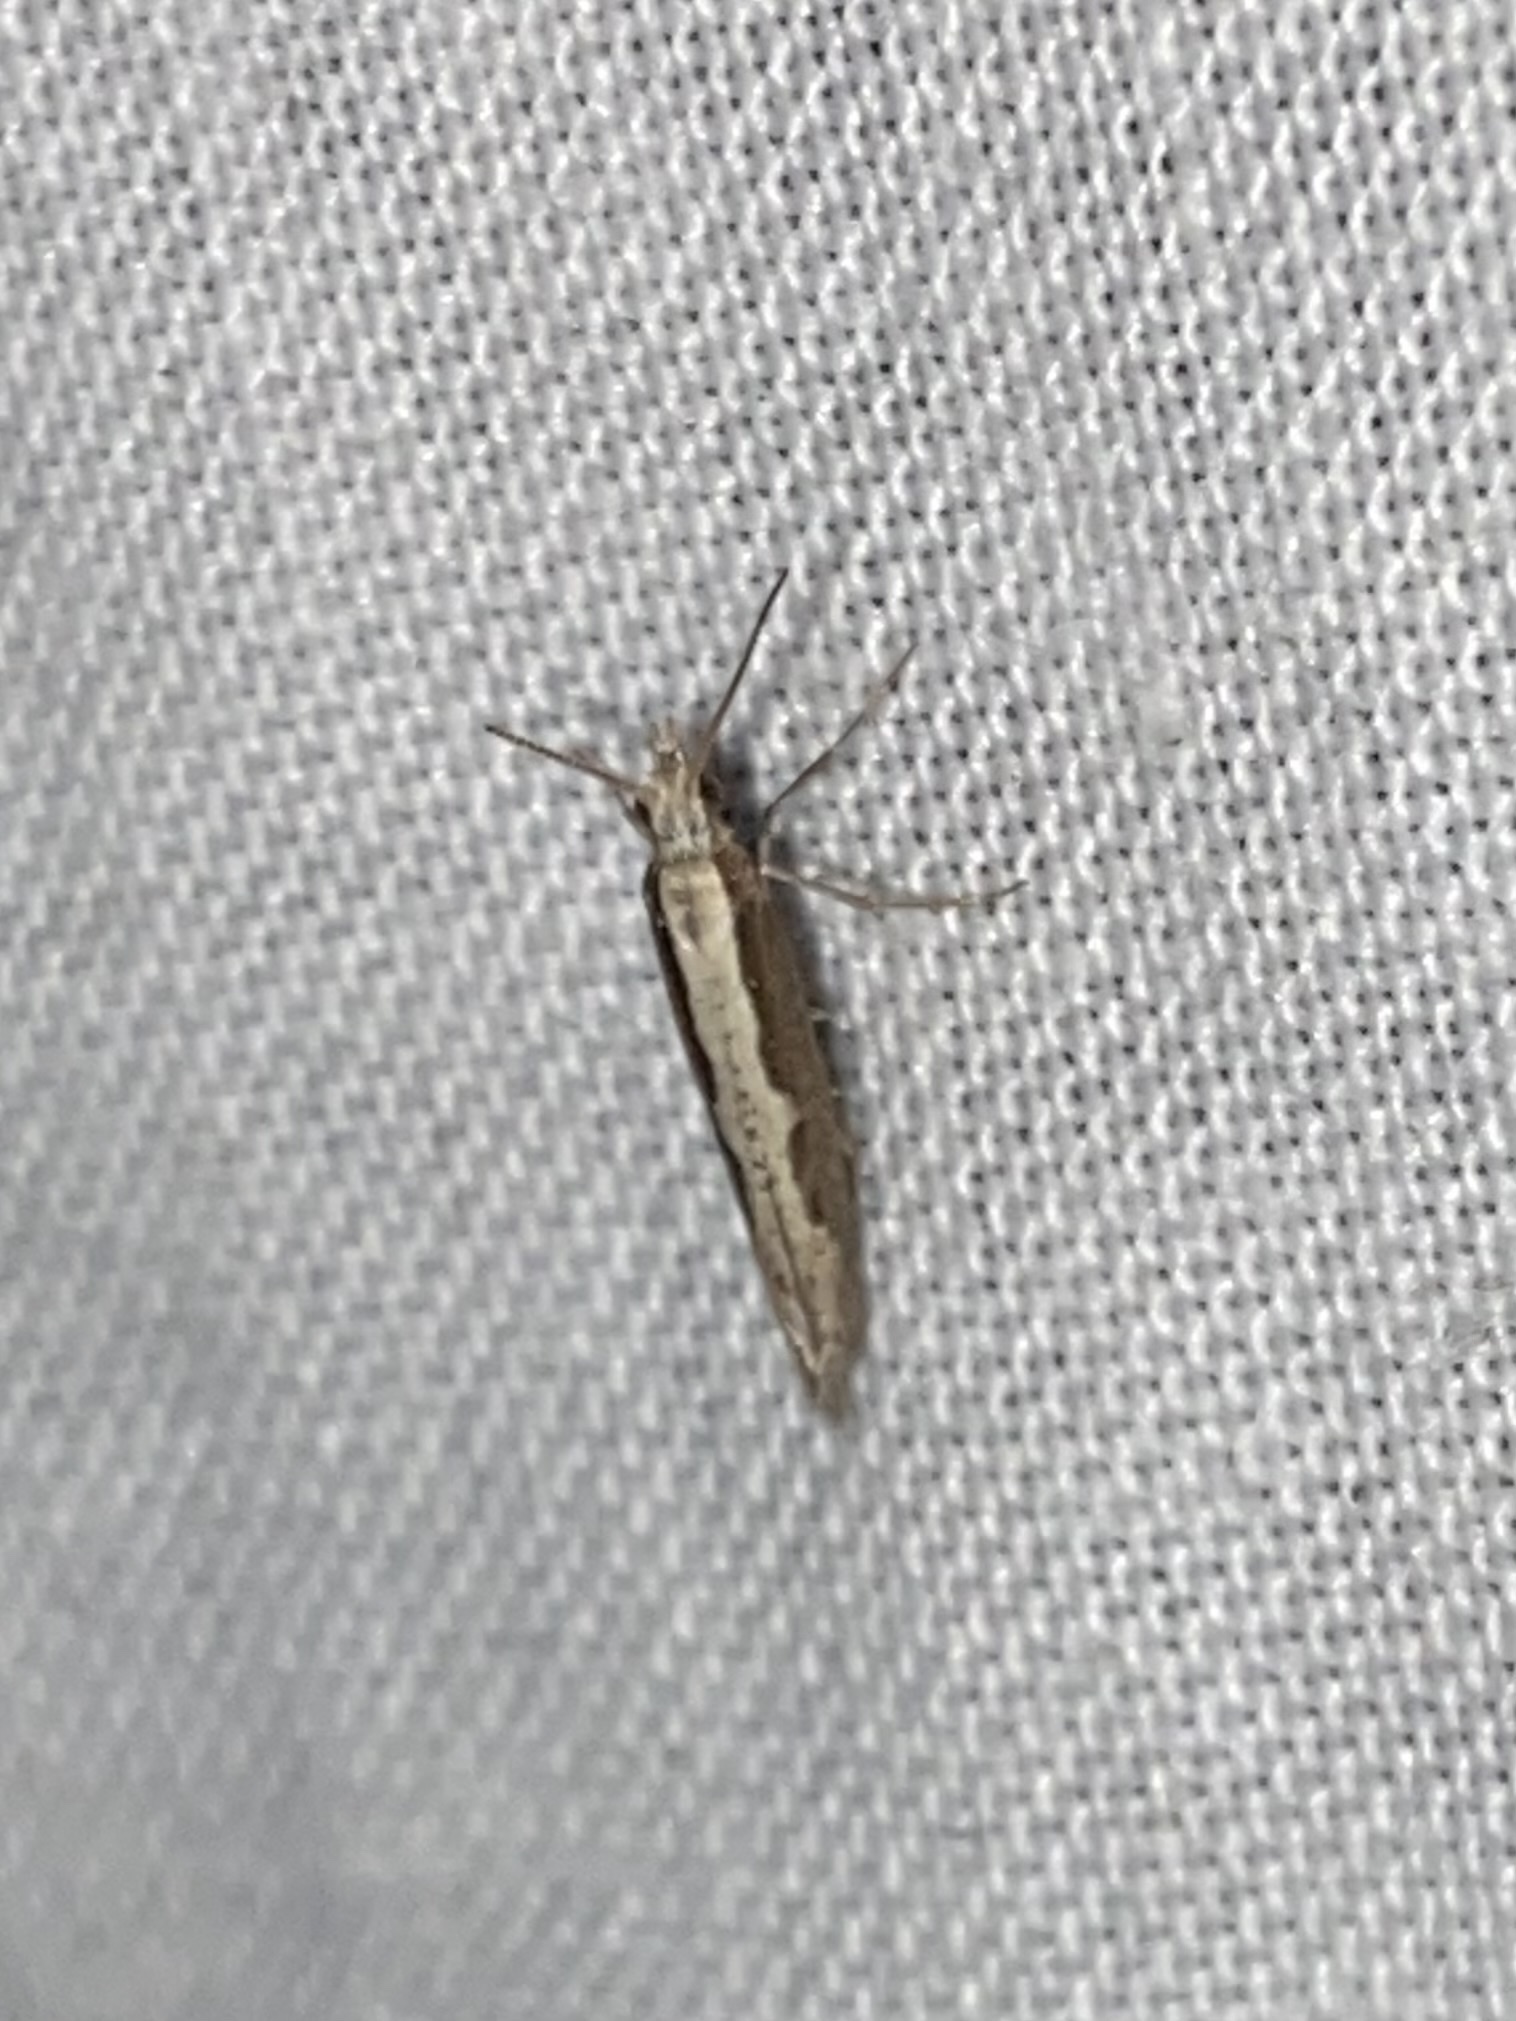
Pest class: diamondback_moth